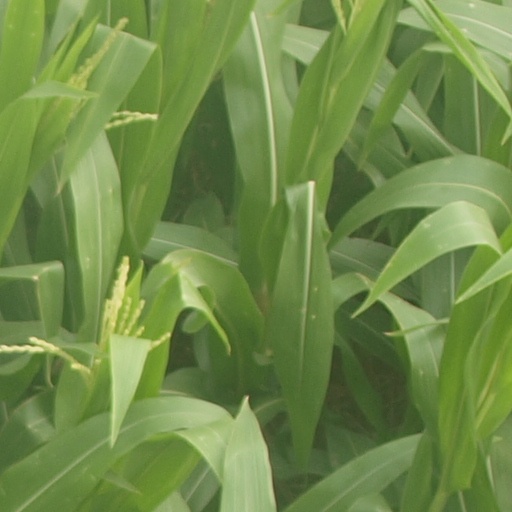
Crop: maize; corn